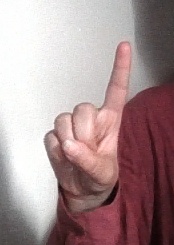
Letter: bb